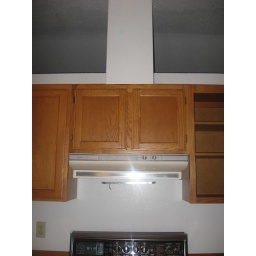
kitchen cabinets above stove